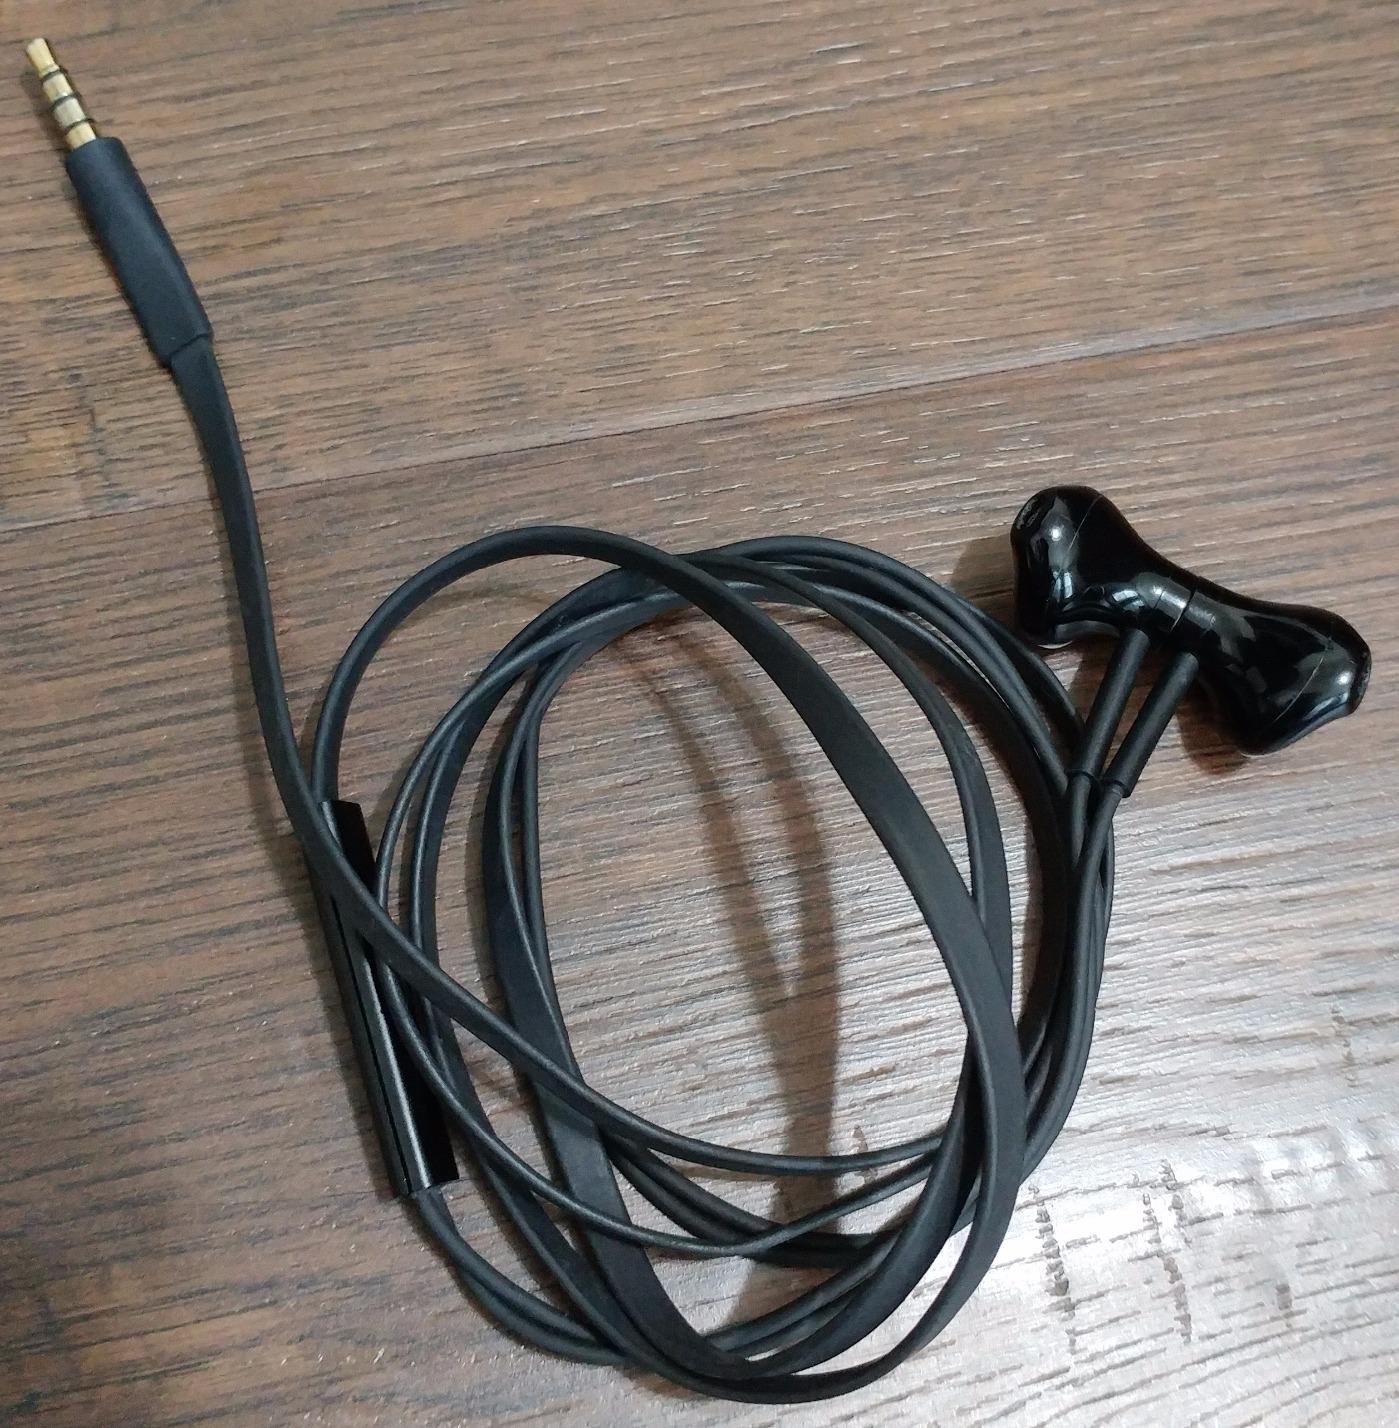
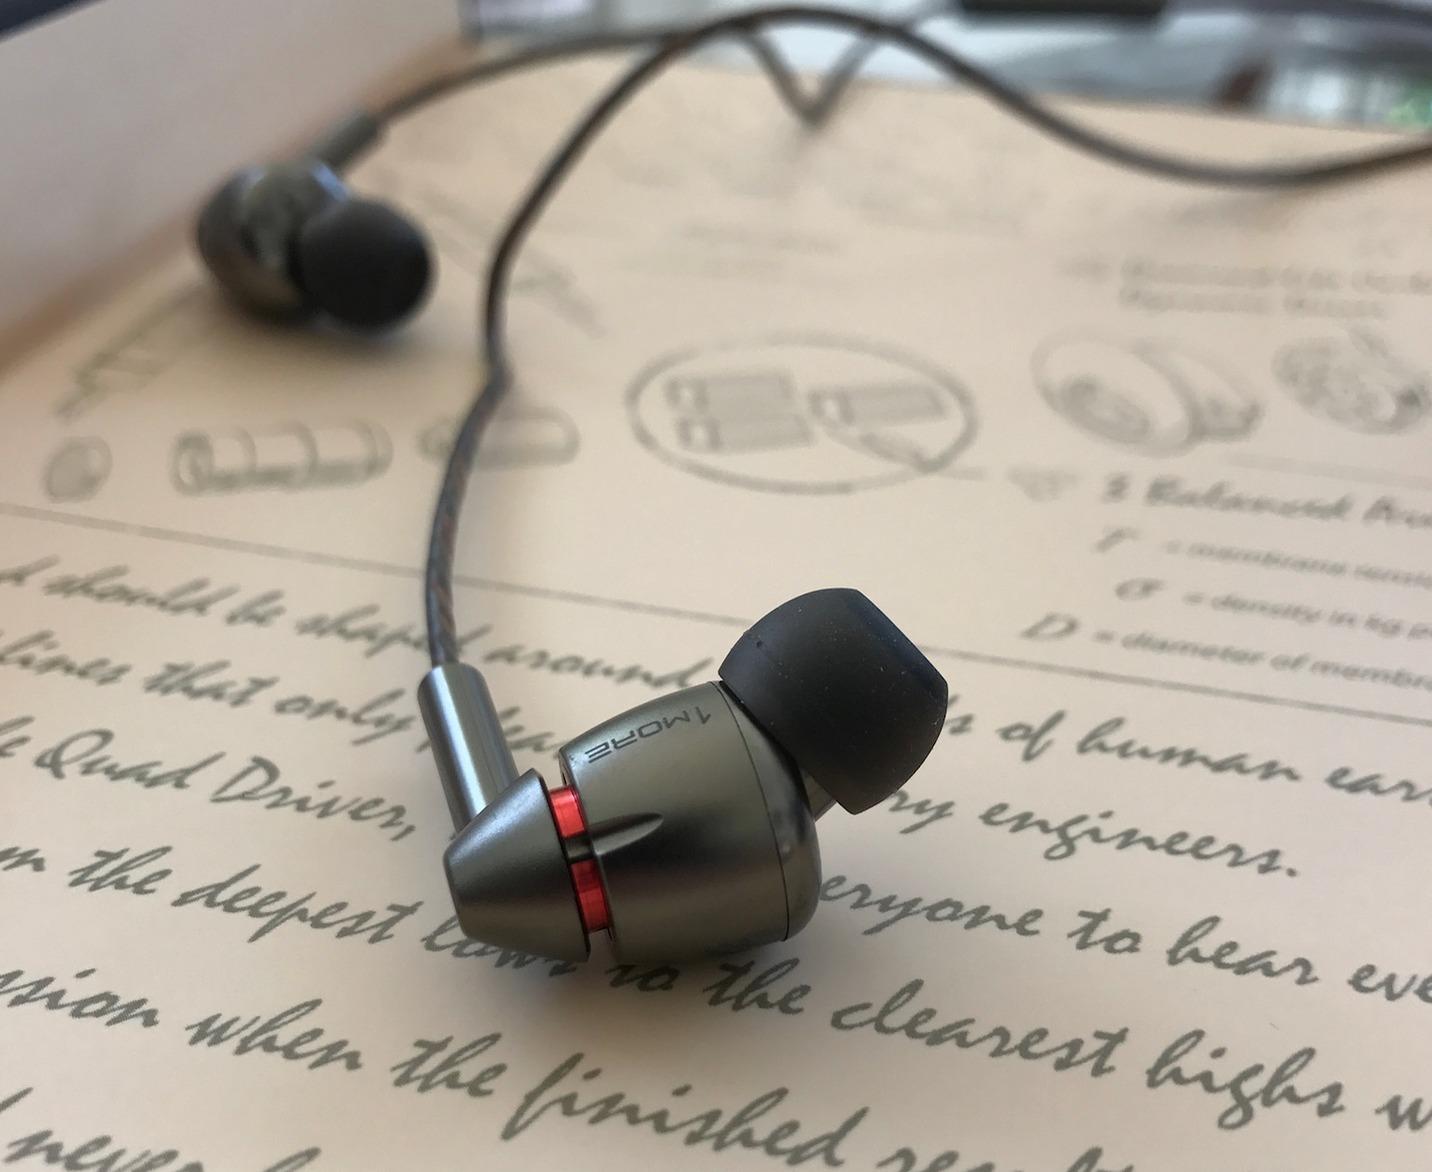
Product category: headphones
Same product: no